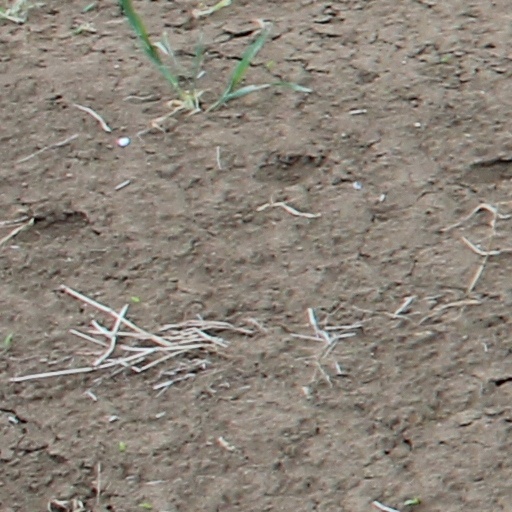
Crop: wheat